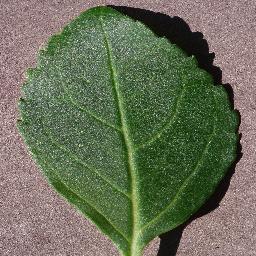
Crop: cherry
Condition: (including_sour)_healthy